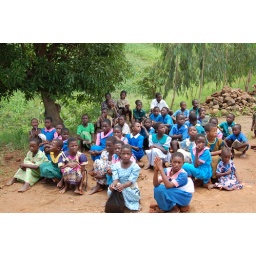
classroom under a tree